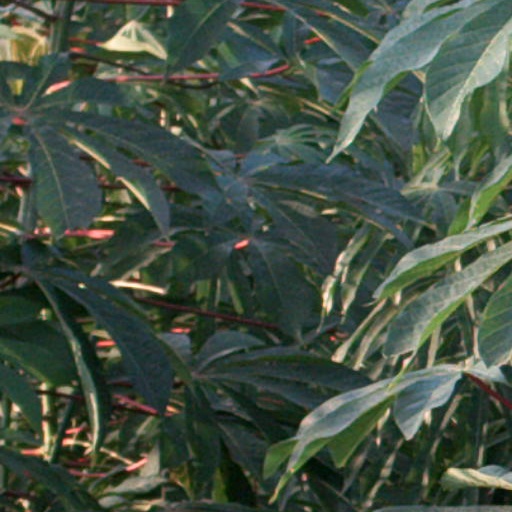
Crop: cassava